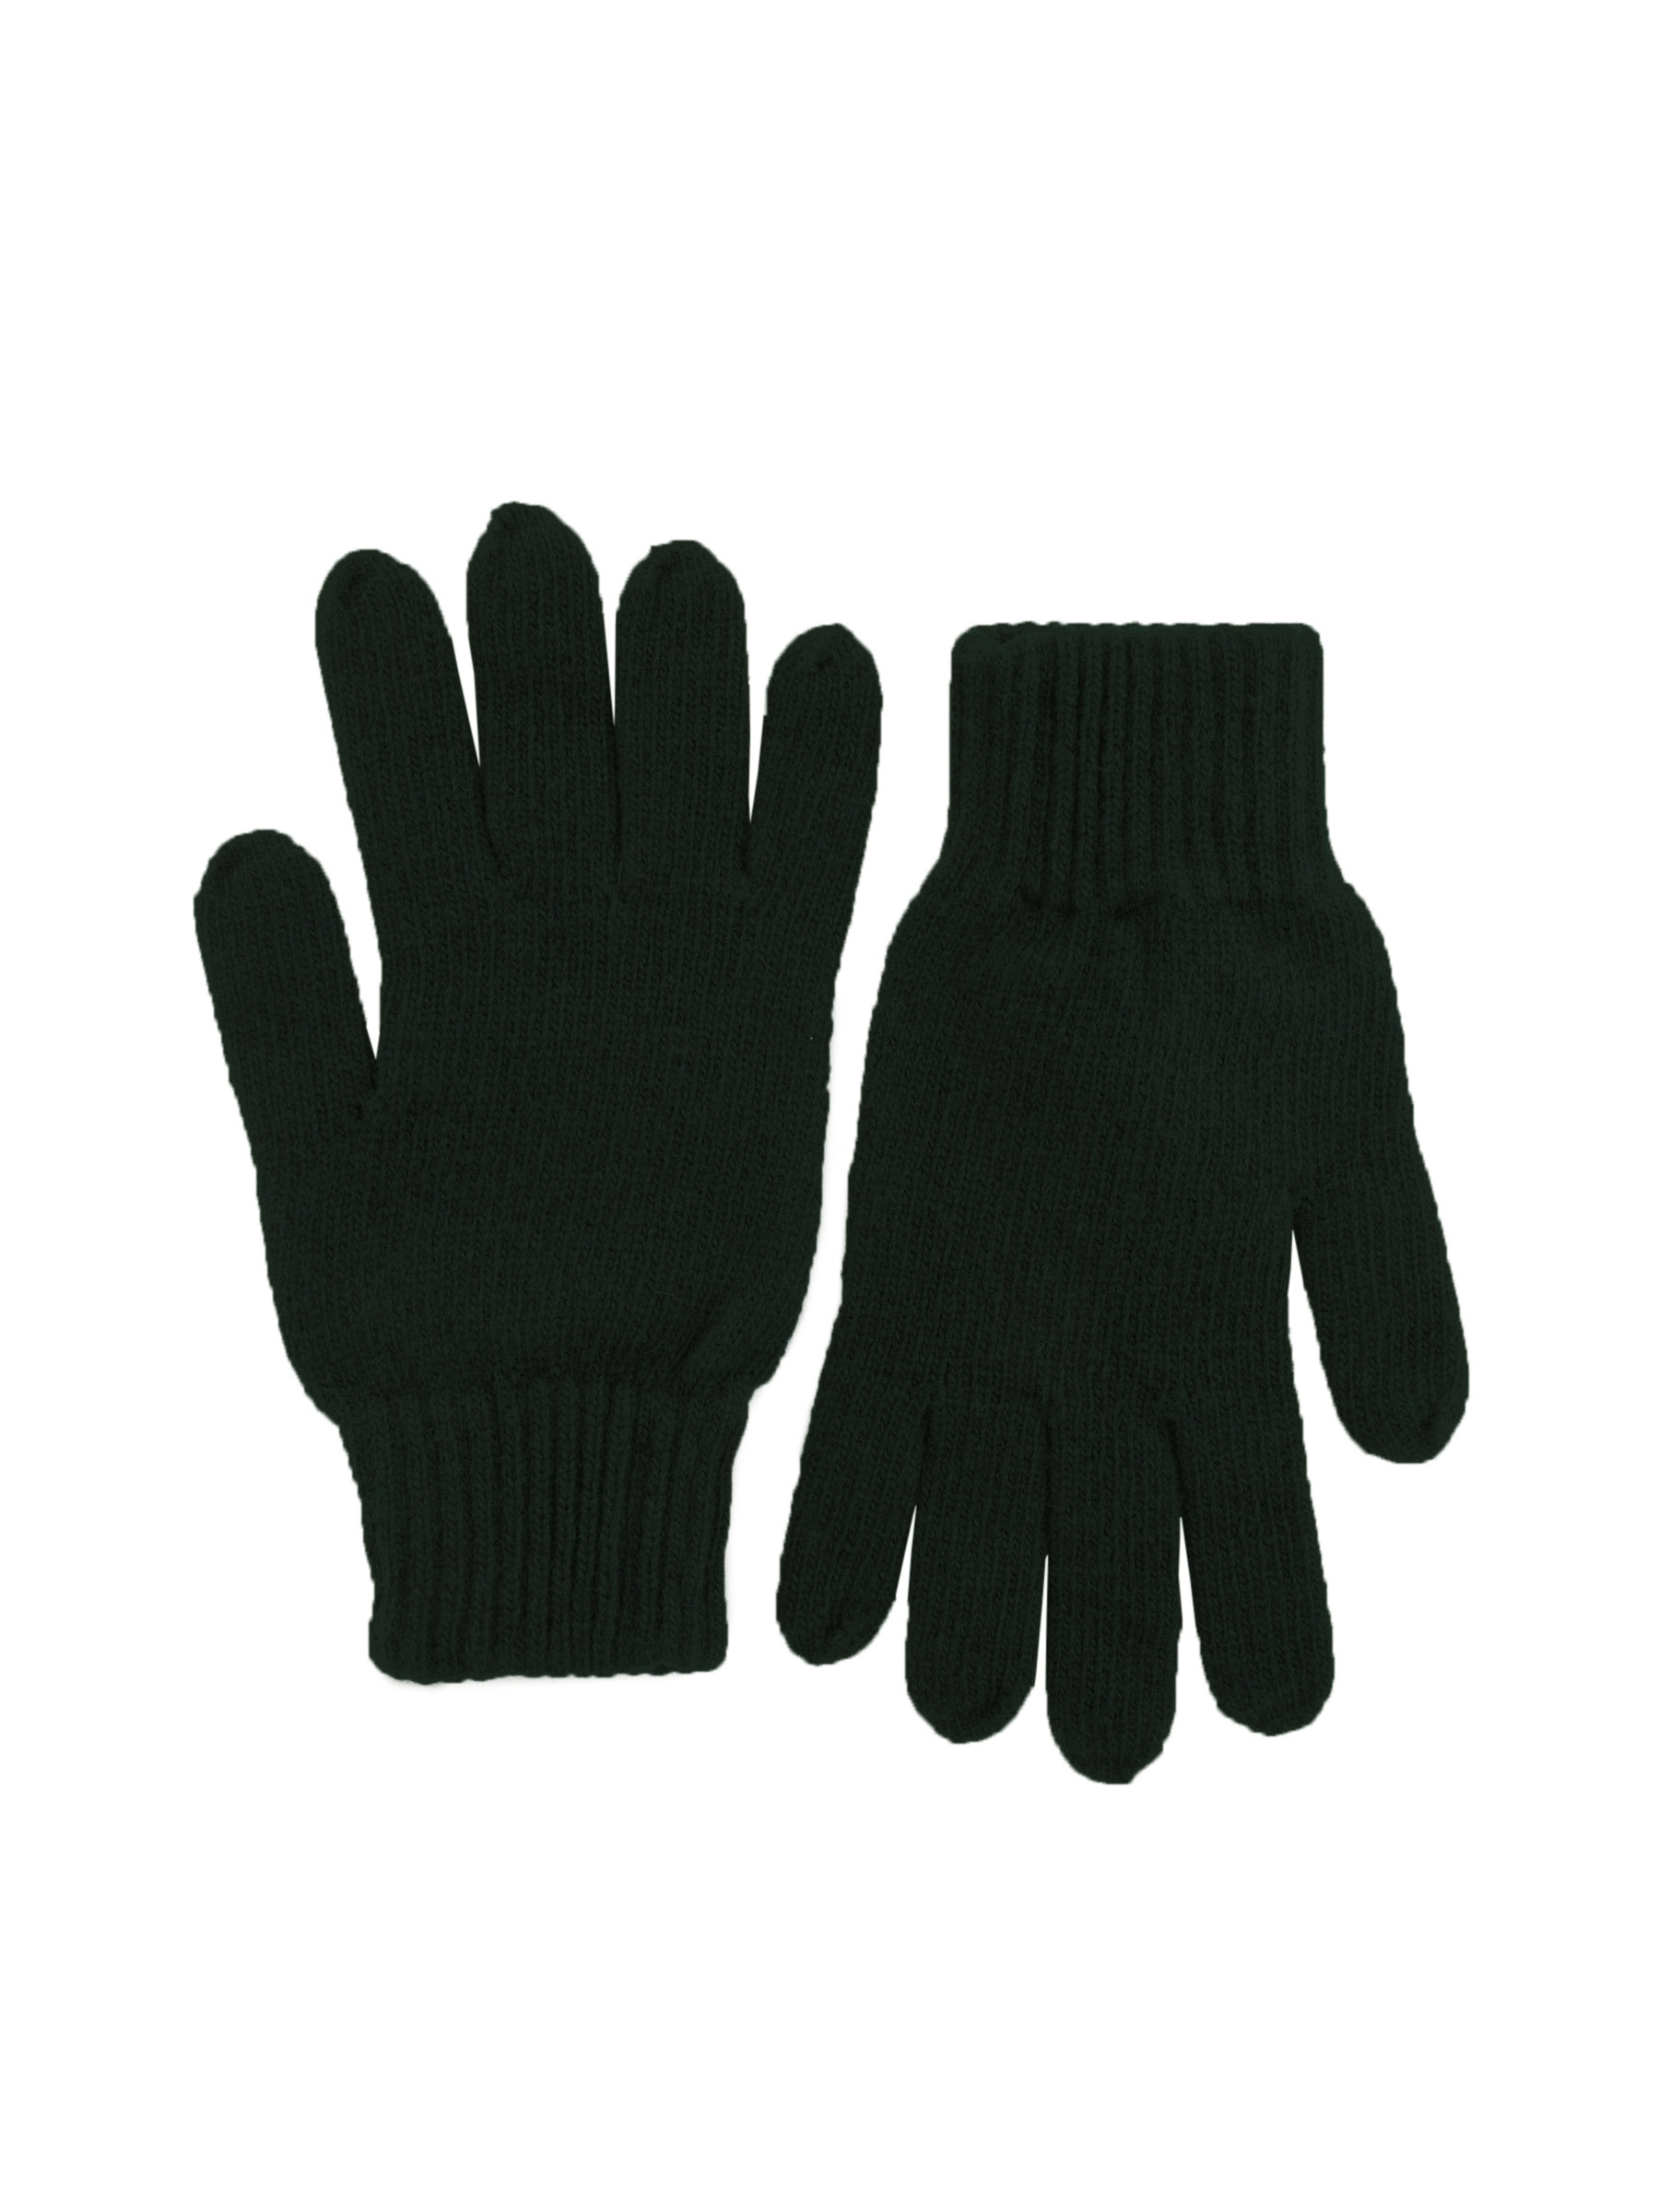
United Colors of Benetton Men Solid Green Gloves
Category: Accessories / Gloves / Gloves
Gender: Men
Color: Green
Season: Fall 2011
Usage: Casual